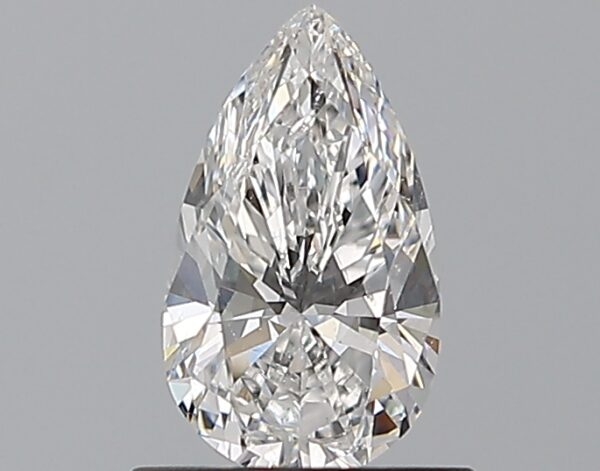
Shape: pear
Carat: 0.71
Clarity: SI1
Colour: E
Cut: EX
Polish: EX
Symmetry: VG
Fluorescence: N
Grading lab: GIA
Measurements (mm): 8.13 x 4.74 x 3